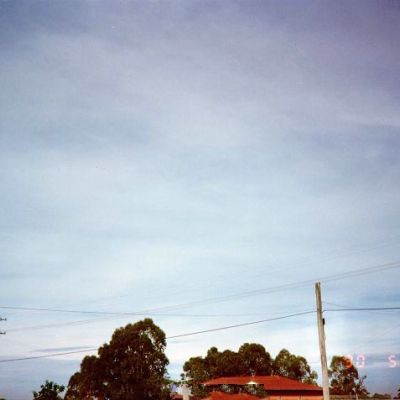
Cloud type: Cirrostratus (Cs)